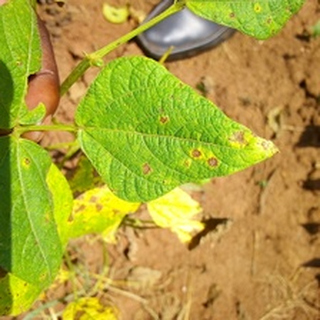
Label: bean_rust